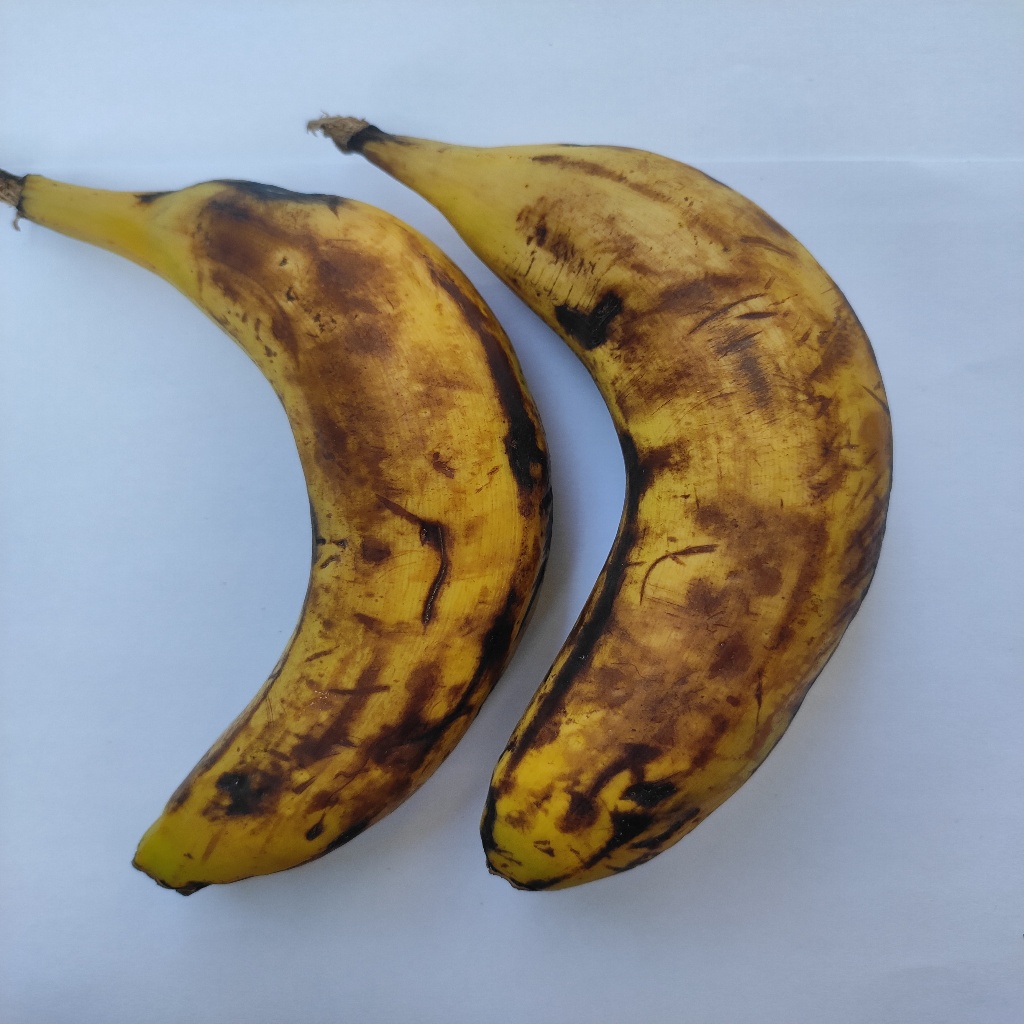
Crop: banana
Quality class: Defect